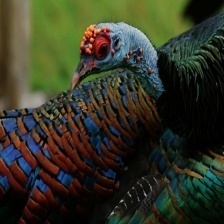
Species: OCELLATED TURKEY
Scientific name: MELEAGRIS OCELLATA